Tom Dollar

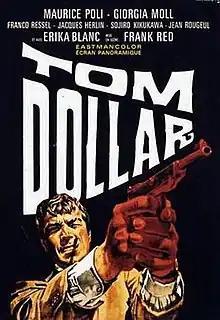
French film poster for "Tom Dollar"

Tom Dollar is a 1967 spy film written and directed by Marcello Ciorciolini and starring Maurice Poli in the title role. It is based on a fotoromanzo, starring the same Poli, published in over 30 countries. It was shot in Tehran,Kingdom of Iran.